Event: Nepal Earthquake
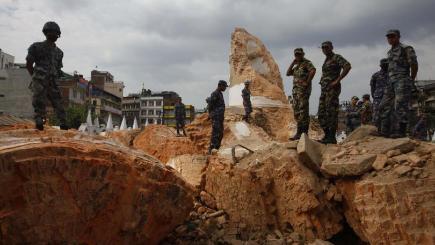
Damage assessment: damage